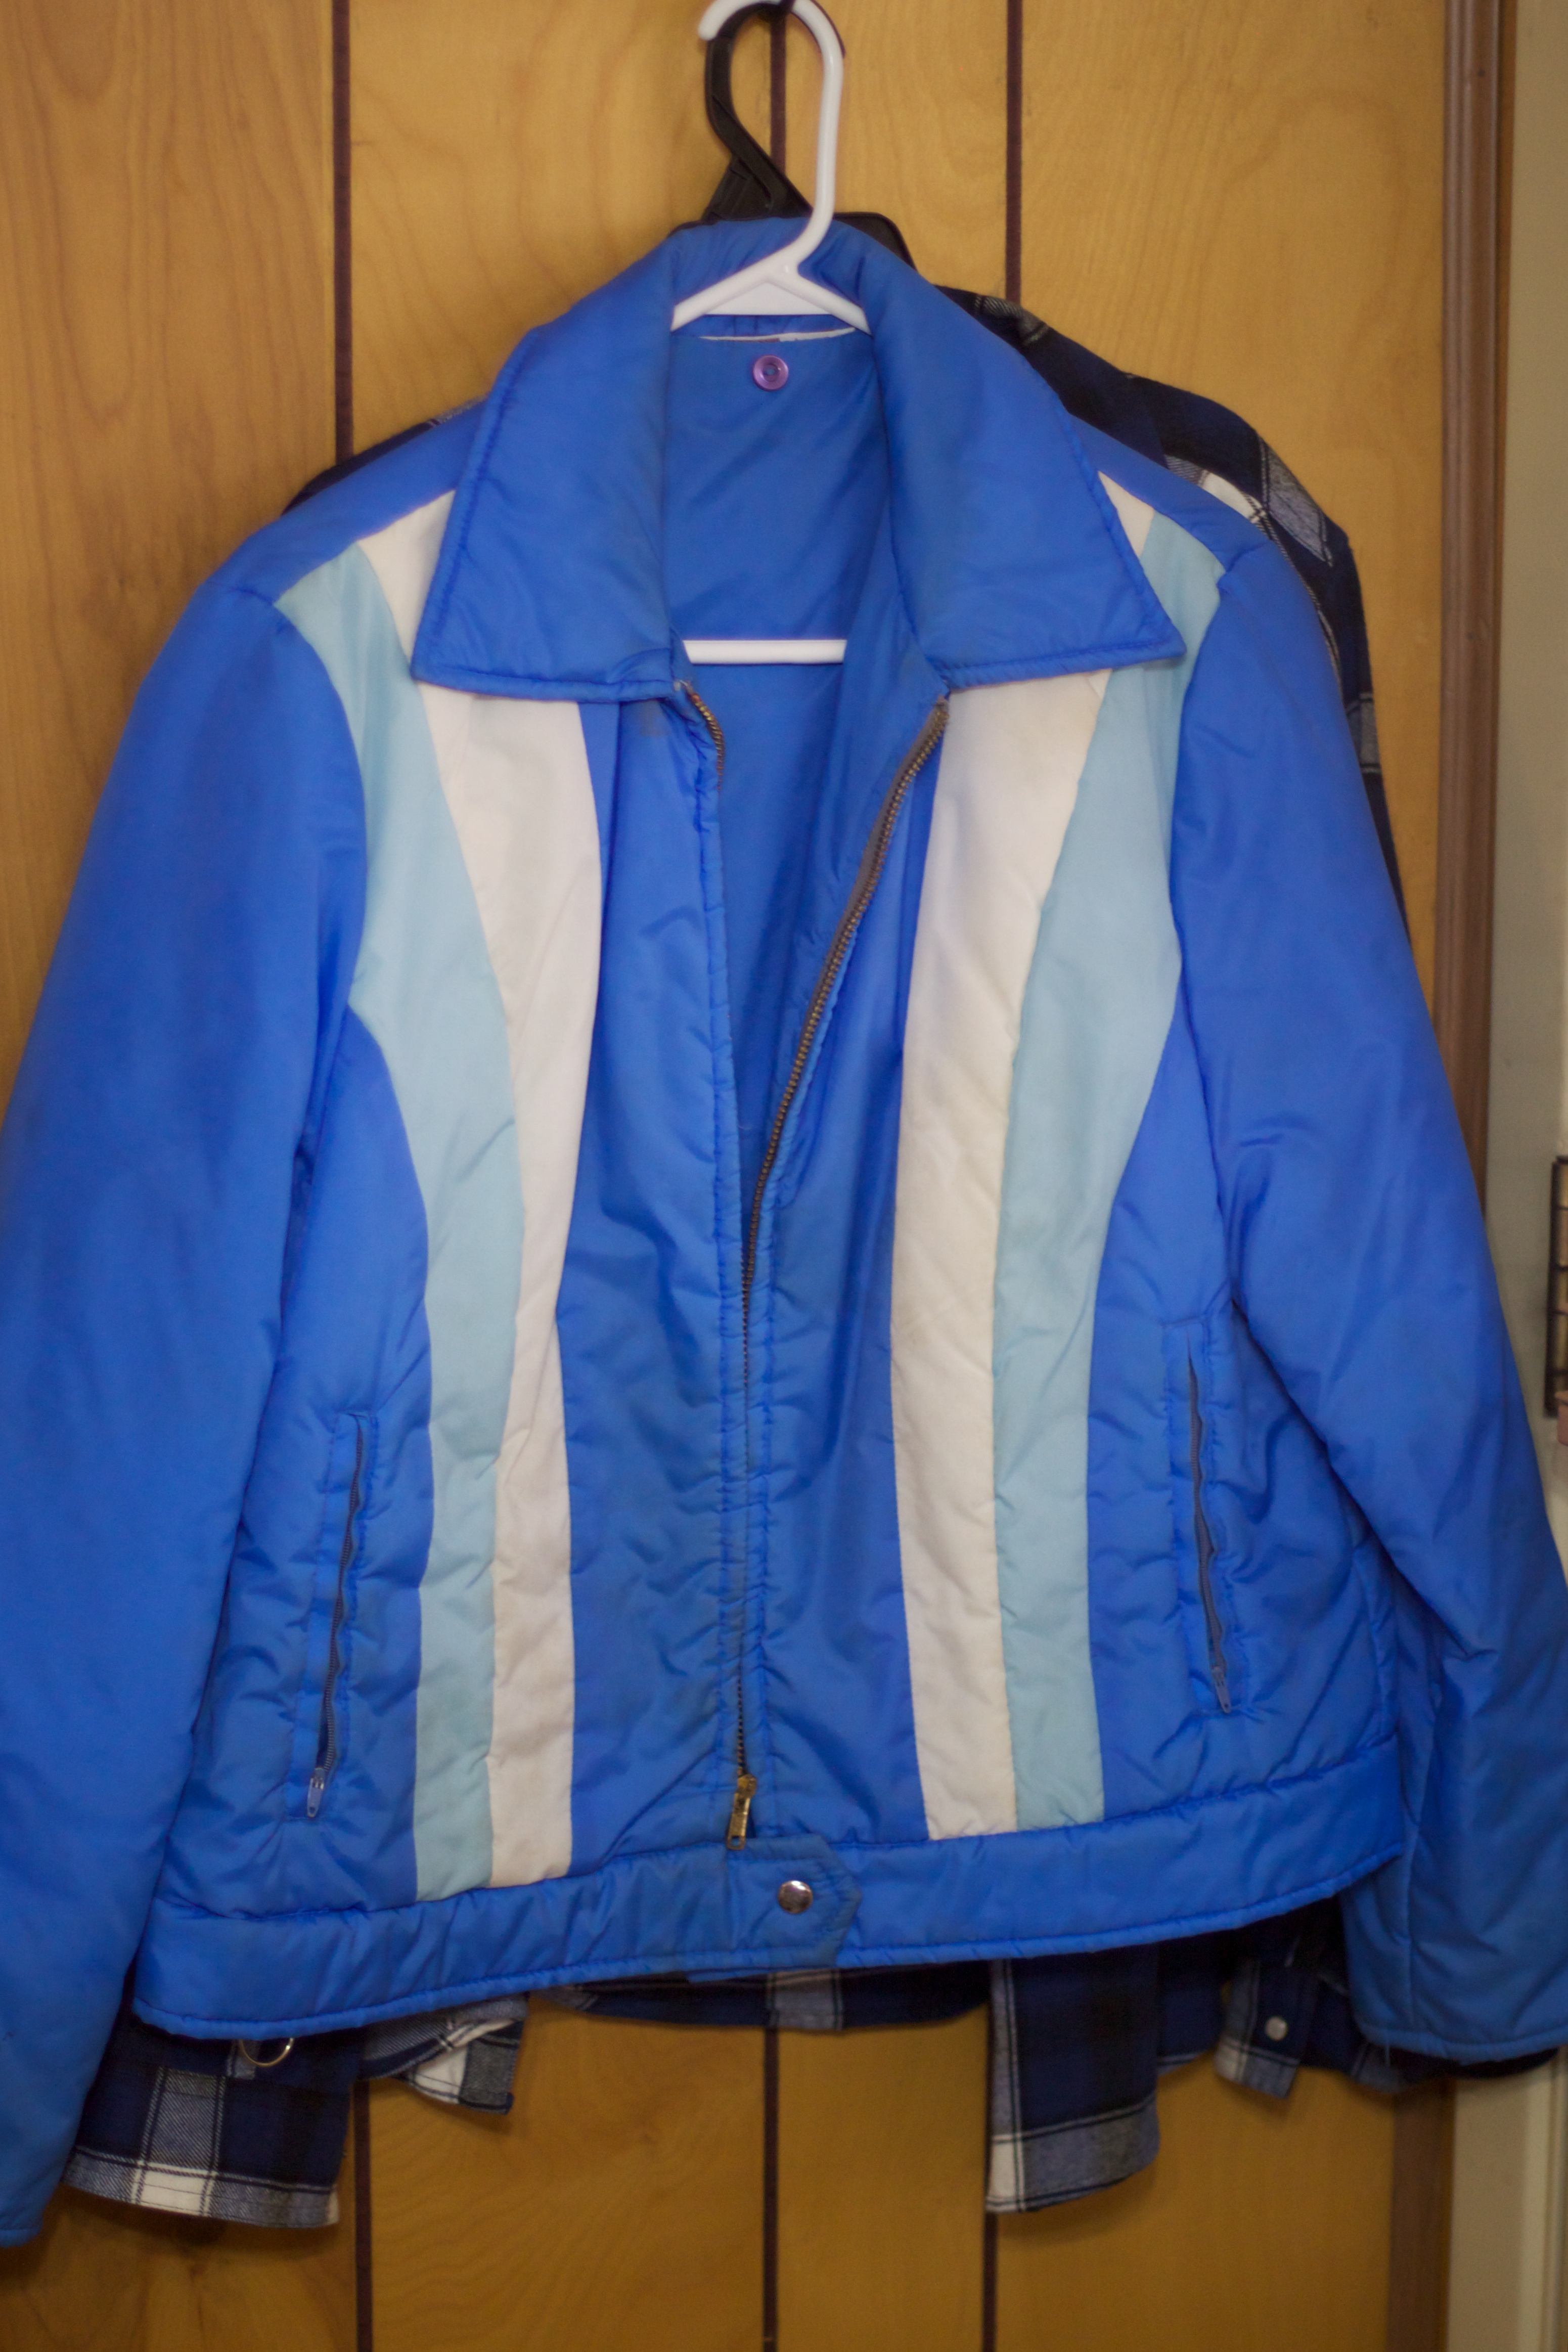
blue, clothing, jacket, outerwear, mom, electric blue